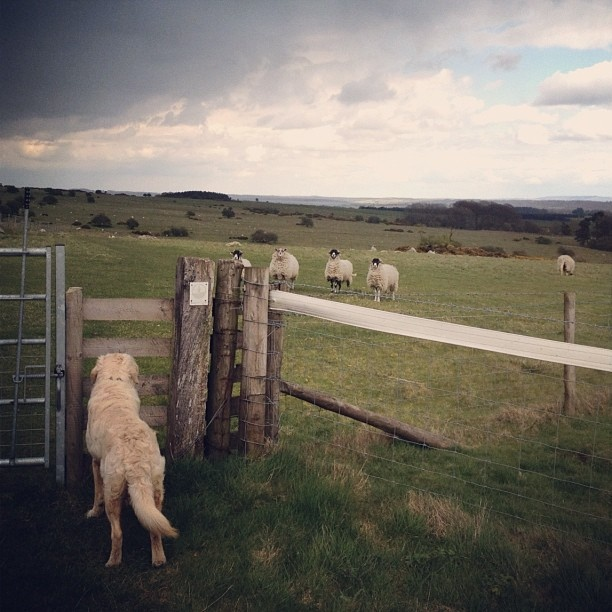
A dog stands behind a fence, looking at the sheep in the field.
A white dog standing behind a  wooden gate.
Four sheep watching a dog peek through their fence.
A dog looking through a fence at sheep in a field
golden retriever gazing at sheep in field from behind gate